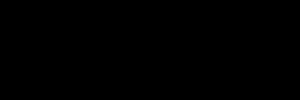
En théorie des jeux, le jeu du mille-pattes, introduit par Robert W. Rosenthal en 1981, est un jeu sous forme extensive dans lequel deux joueurs choisissent à chaque tour de prendre une somme légèrement plus importante dans un pot croissant lentement, ou bien de donner le pot à l'autre joueur. Les gains sont déterminés de sorte que si le joueur A donne le pot à son adversaire, et si l'adversaire prend le pot au tour suivant, le joueur A recevra légèrement moins que s'il avait pris le pot dès ce tour. Tandis que la version traditionnelle du jeu du mille pattes avait 100 tours, chaque jeu avec cette structure mais un nombre différent de tours est encore appelé « jeu du mille-pattes ». Ce qui est particulièrement intéressant, c'est que l'unique équilibre parfait en sous-jeux de ce jeu indique que le premier joueur prend le pot dès le premier tour du jeu; cependant, expérimentalement, relativement peu de joueurs jouent ainsi, et obtiennent un meilleur résultat que celui qui est prédit par l'analyse de la théorie des équilibres.